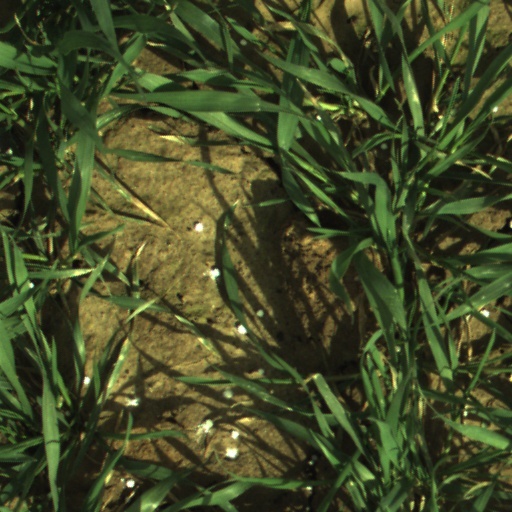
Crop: wheat